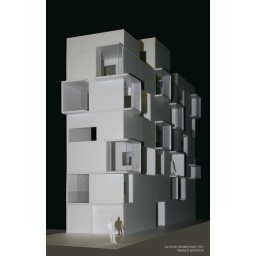
Main Perspective from the Street.Porous Architecture in harmony with random box facade maximums natural ventilation and lighting.